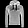
Label: Pullover